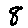
Label: 8